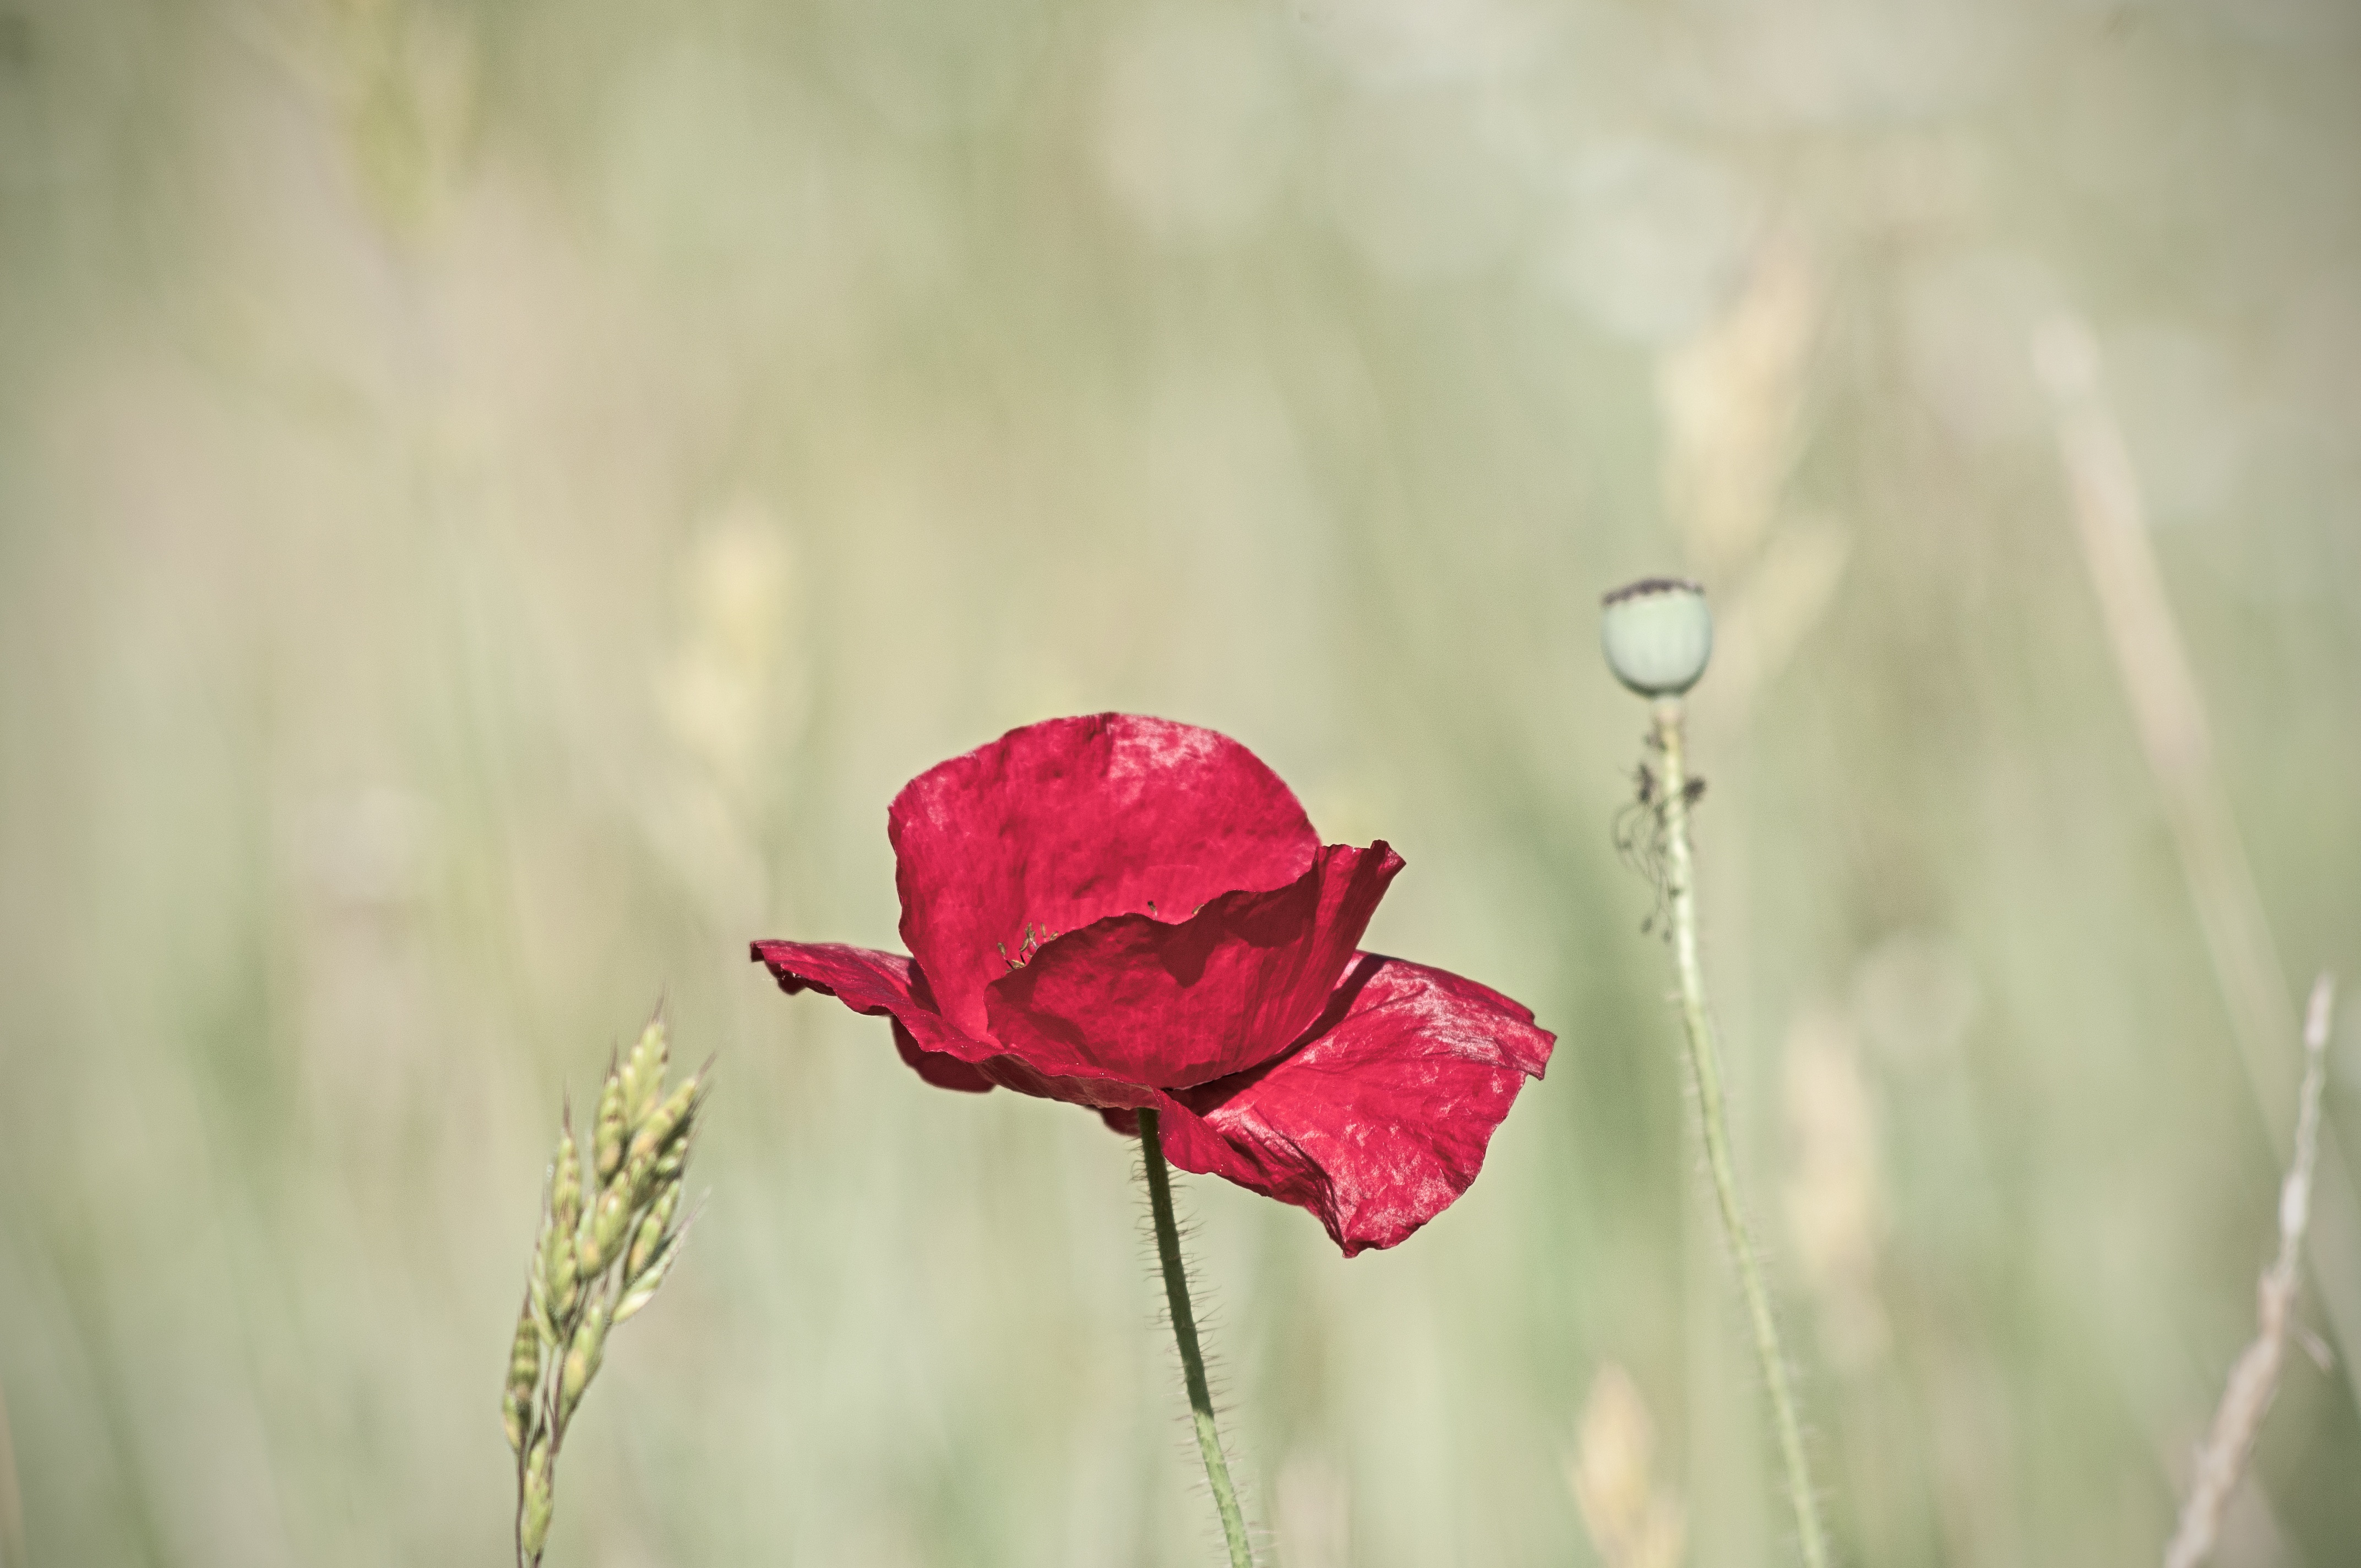
nature, blossom, plant, photography, flower, petal, rose, red, pink, flora, wildflower, close up, poppy, coquelicot, macro photography, flowering plant, garden roses, rose family, plant stem, land plant